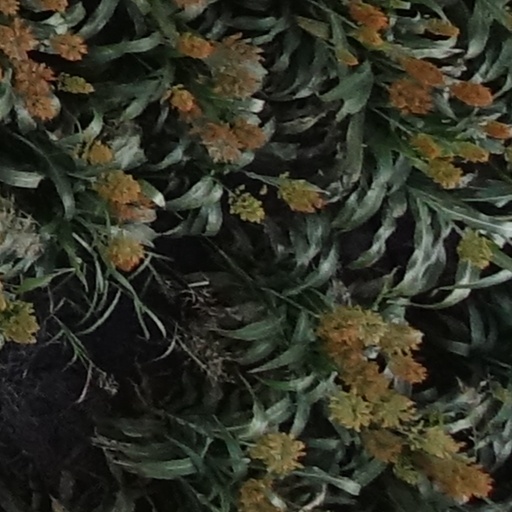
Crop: sorghum